Ninth Air Force

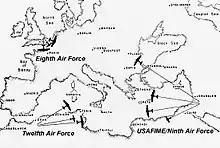
USAAF Air Forces in the European-African-Middle Eastern Theater, 1942

In June 1942, the German Afrika Korps advance in North Africa forced the British Eighth Army to retreat towards Egypt putting British Middle East Command at risk. The United States Army Air Forces (USAAF) had already planned for a buildup of American air power in the Middle East in January 1942 in response to a request from the British Chief of the Air Staff, but the first units arrived unexpectedly on 12 June 1942. Col. Harry A. Halverson, commanding twenty-three B-24D Liberator heavy bombers and a hand-picked crews (as a force called HALPRO – from "Halverson Project") was stopped at RAF Lydda en route to China to carry out attacks on Japan from airfields in China, but after the fall of Rangoon the Burma Road was cut, so the detachment could not be logistically supported in China. HALPRO was quickly diverted from its original mission to a new one—interdictory raids from airfields in Egypt against shipping and North African ports supporting Axis operations.